Metcalfe baronets

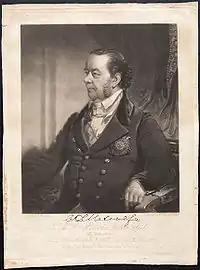
Charles Metcalfe, 1st Baron Metcalfe

The Metcalfe baronetcy, of Chilton in the County of Berkshire, was a title in the Baronetage of the United Kingdom. It was created on 21 December 1802 for Thomas Metcalfe, Member of Parliament for Abingdon between 1796 and 1807.